Ty Cobb

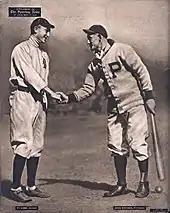
Cobb (left) and Honus Wagner during a World Series game between Detroit and Pittsburgh, 1909

Despite great success on the field, Cobb was no stranger to controversy off it. As described in "Smithsonian", "In 1907 during spring training in Augusta, Georgia, a black groundskeeper named Bungy Cummings, whom Cobb had known for years, attempted to shake Cobb's hand or pat him on the shoulder." The "overly familiar greeting infuriated" Cobb, who attacked Cummings. When Cummings' wife tried to defend him, Cobb allegedly choked her. The assault was only stopped when catcher Charles "Boss" Schmidt knocked Cobb out. However, aside from Schmidt's statement to the press, no other corroborating witnesses to the assault on Cummings ever came forward and Cummings himself never made a public comment about it. Author Charles Leerhsen speculates that the assault on Cummings and his wife never occurred and that it was a total fabrication by Schmidt. Cobb had spent the previous year defending himself on several occasions from assaults by Schmidt, with Schmidt often coming out of nowhere to blindside Cobb. On that day, several reporters did see Cummings, who appeared to be "partially under the influence of liquor," approach Cobb and shout "Hello, Carrie!" (the meaning of which is unknown) and go in for a hug. Cobb then pushed him away, which was the last interaction that anyone saw between Cobb and Cummings. Shortly thereafter, hearing a fight, several reporters came running and found Cobb and Schmidt wrestling on the ground. When the fight was broken up and Cobb had walked away, Schmidt remained behind and told the reporters that he saw Cobb assaulting Cummings and his wife and had intervened. Leerhsen speculates that this was just another one of Schmidt's assaults on Cobb and that once discovered, Schmidt made up a story that made him sound like he had assaulted Cobb for a noble purpose. In 1908, Cobb attacked a black laborer in Detroit who complained when Cobb stepped into freshly poured asphalt; Cobb was found guilty of battery, but the sentence was suspended.